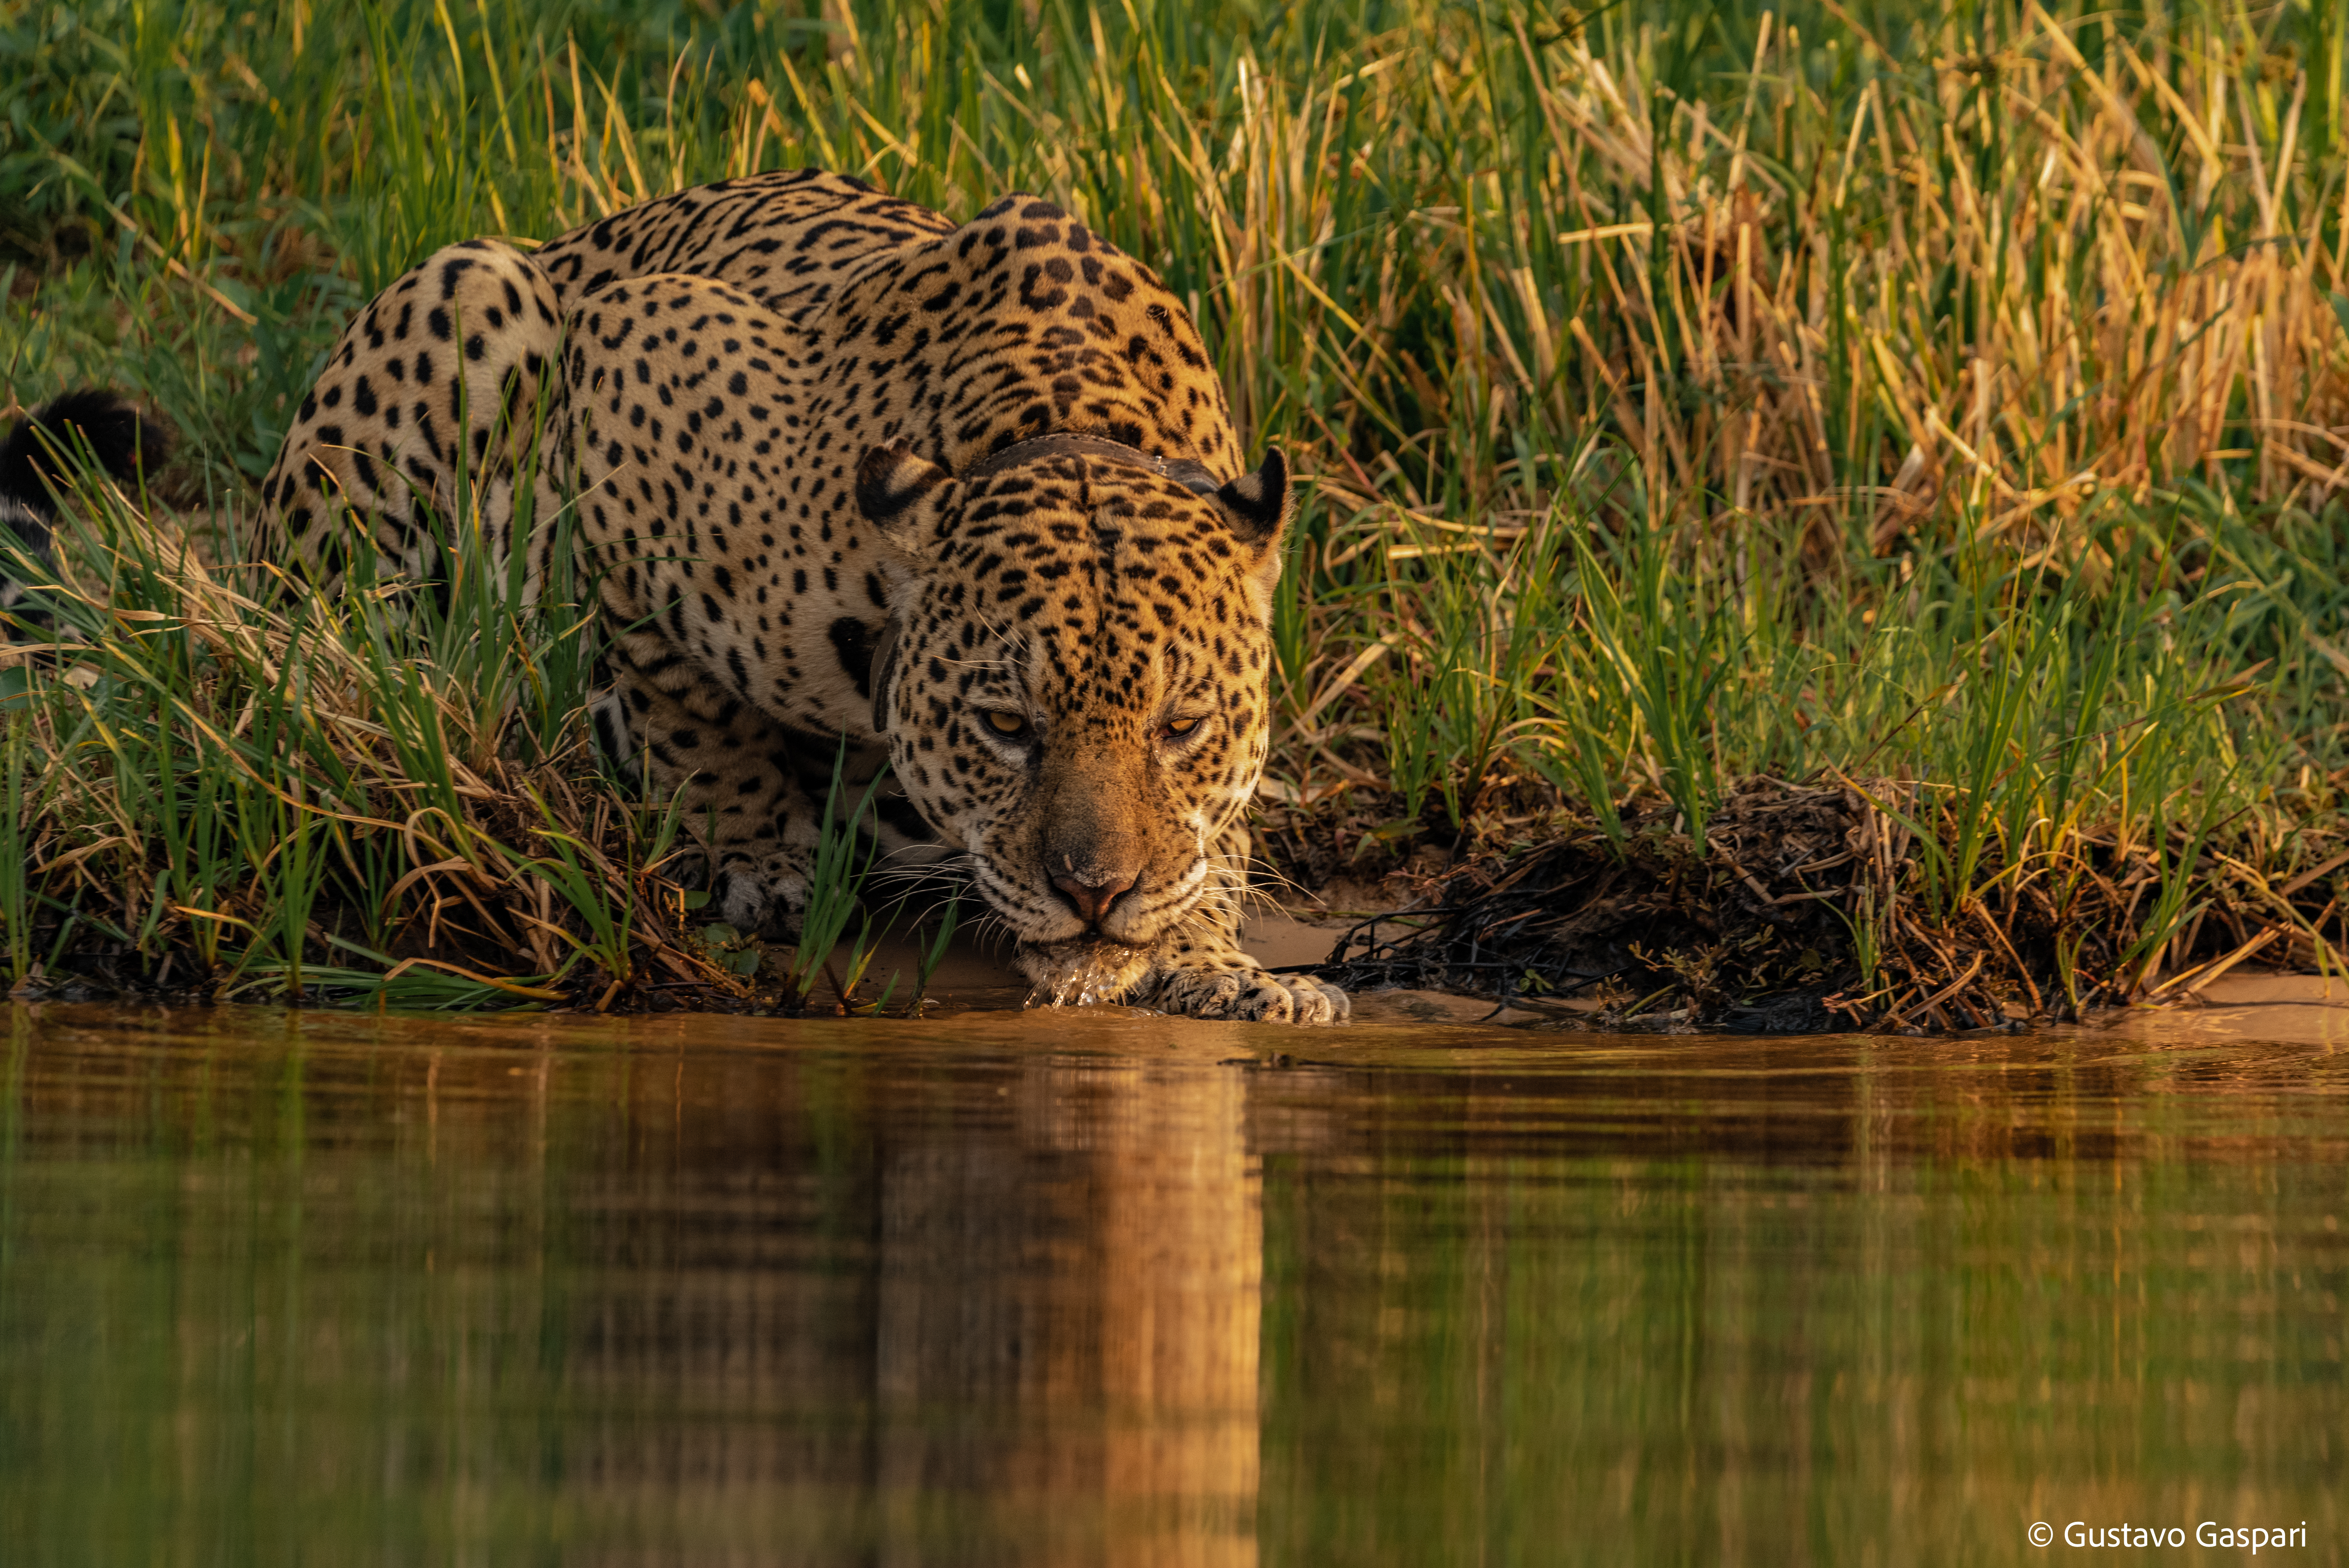
Jaguar: Ousado